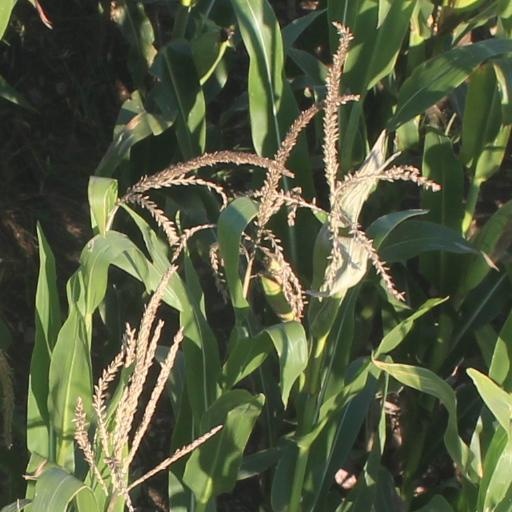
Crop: maize; corn